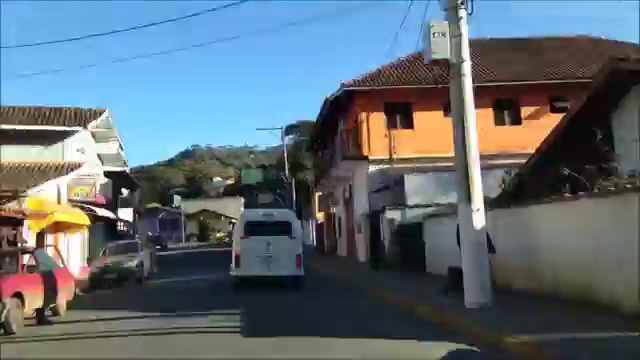
Fire: no
Smoke: no